Robert Rogers (British Army officer)

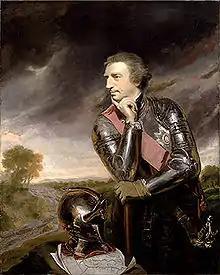
Field Marshal Jeffrey Amherst was a close friend of Rogers and was instrumental in vindicating him of Gage's charges of treason

Upon his return to America, Rogers moved with his wife to the fur-trading outpost of Fort Michilimackinac and began his duties as royal governor. During Rogers' absence, Amherst had been replaced by Thomas Gage as commander of the British forces in America, and Gage was a bitter rival of Amherst. Rogers was a loyal friend of Amherst and was consequently hated by Gage.